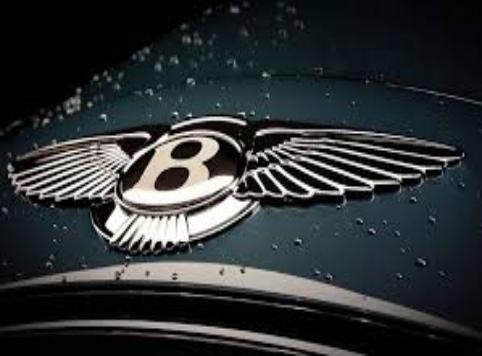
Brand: Bentley
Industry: Transportation